Lumb Stocks

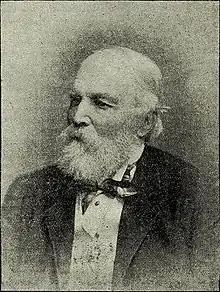
Photo of Lumb Stocks from the "Yorkshire County Magazine" 1891

Lumb Stocks (29 November 1812 – 28 April 1892) was a British engraver. In a long career he produced engravings from paintings by notable artists of the day.